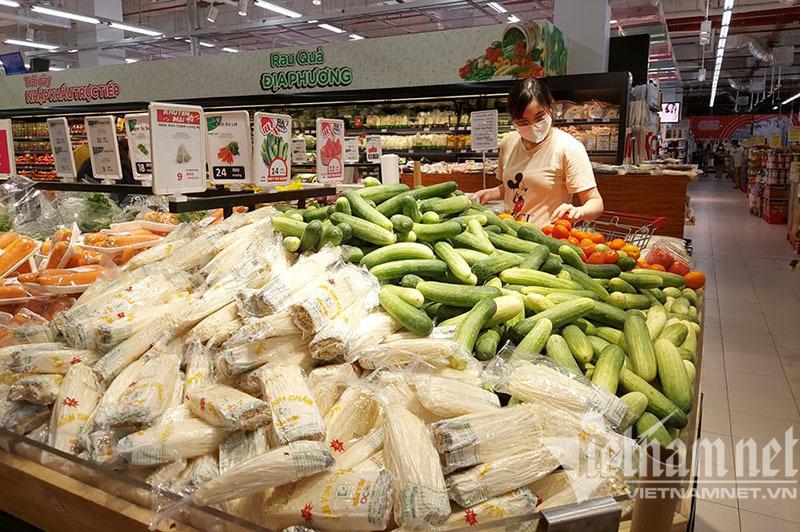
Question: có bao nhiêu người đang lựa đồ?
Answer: có một người đang lựa đồ